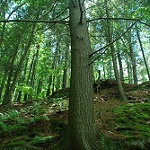
Label: forest